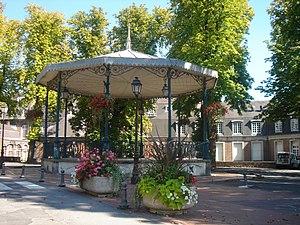
Place verte Maubeuge - France
Maubeuge est une commune française située dans le département du Nord, en région Hauts-de-France. Ses habitants sont appelés les Maubeugeois.